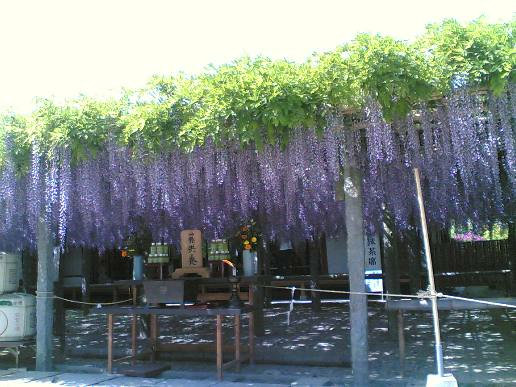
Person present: No